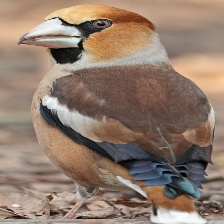
Species: HAWFINCH
Scientific name: COCCOTHRAUSTES COCCOTHRAUSTES